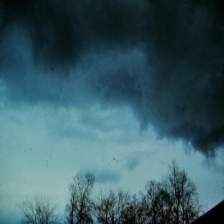
Cloud type: Nimbostratus